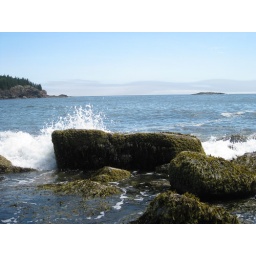
best seats in the house